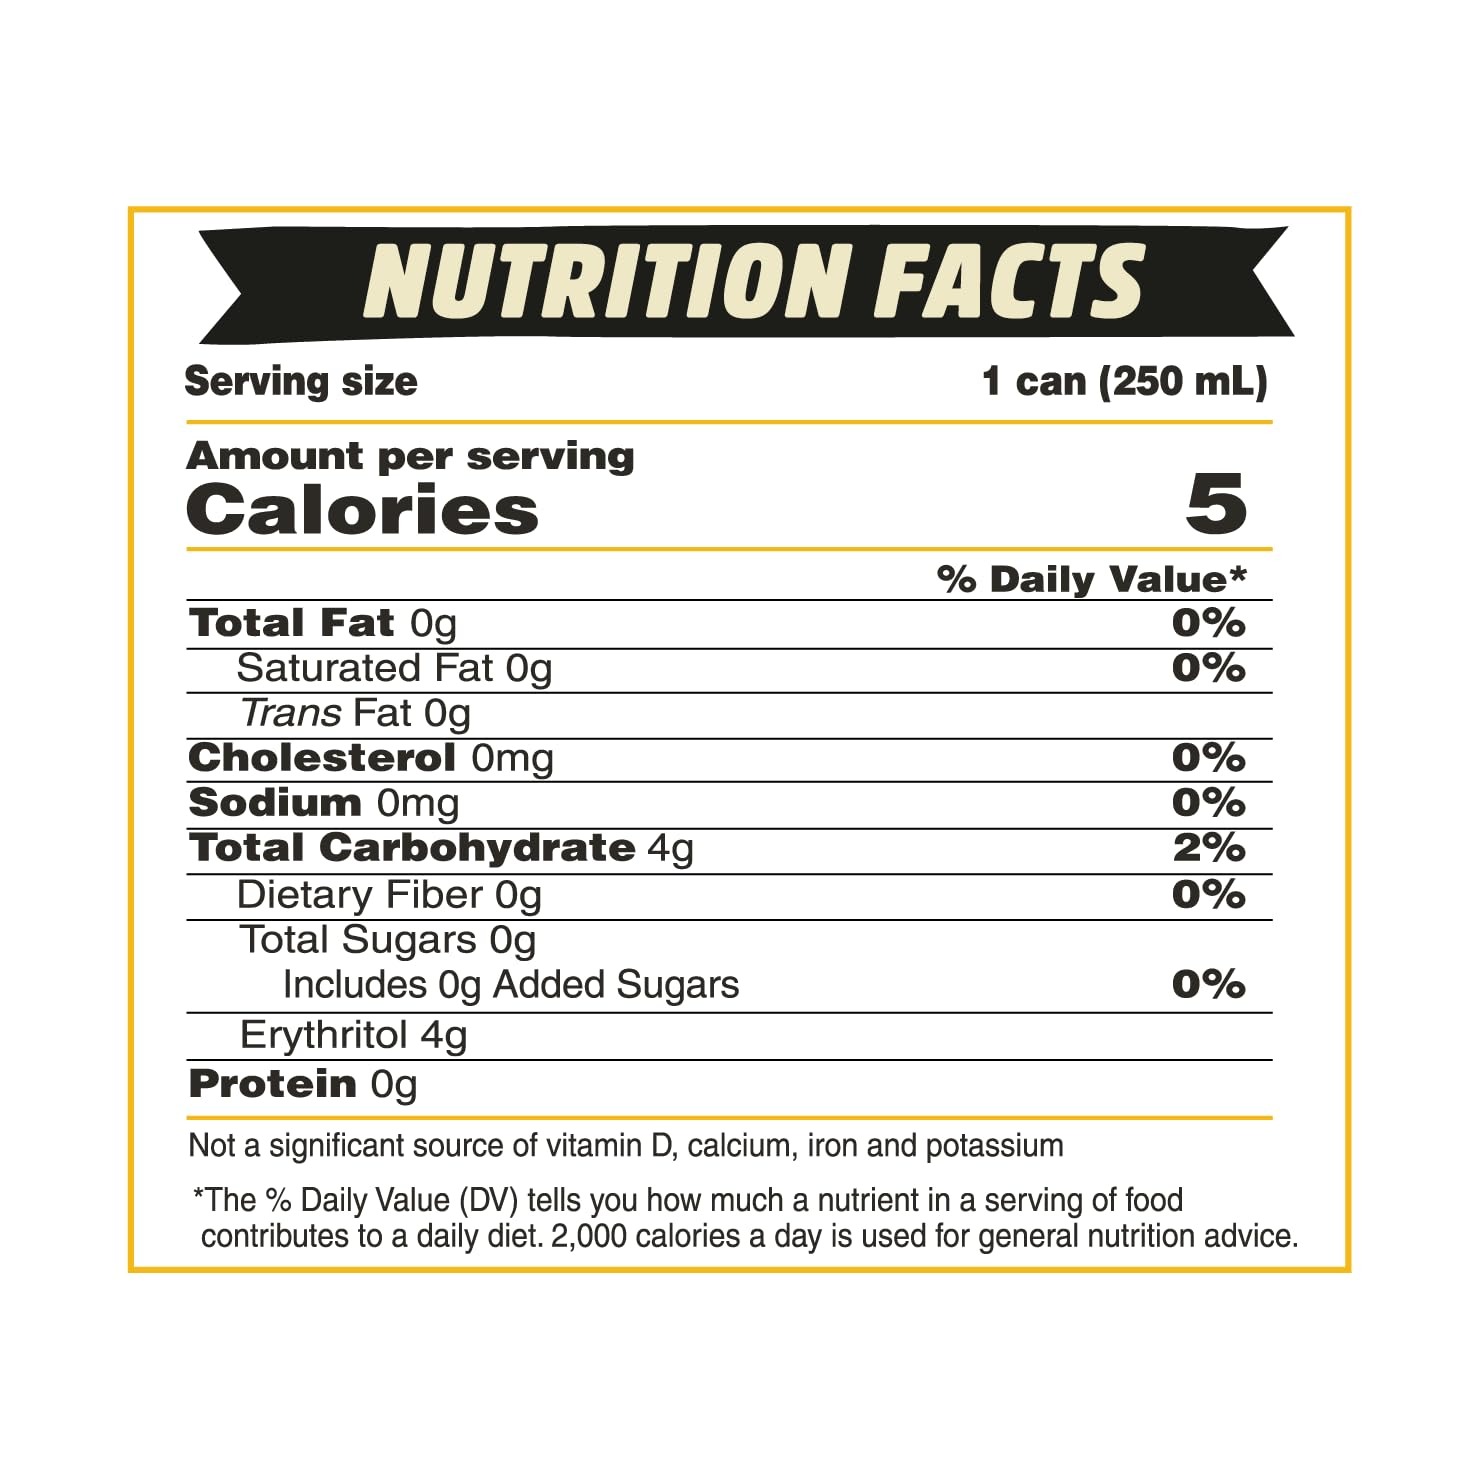
Item Name: Liquid Remedy Kombucha Sugar Free Organic Drink, Low Calorie, Probiotic Like Tea for Gut Health - Super Sampler Variety Pack - 8.5 Fl Oz Can, 24-Pack
Bullet Point 1: The Tastiest Kombucha Going 'Round: Liquid Remedy is the only light and refreshing, low calorie, gut health drink with no sugar that’s so freakin’ tasty, you can drink it on the daily
Bullet Point 2: Mix it Up: There's a little somethin' for everyone with our 6 Flavor Super Sampler- Mango Passion, Mixed Berry, Raspberry Lemonade, Ginger Lemon, Peach & Orange Splash kombucha
Bullet Point 3: Gut-Lovin' Goodness: Give yourself and your gut health some love. Delicately brewed for 30 days, our raw kombucha cultures are native (never filtered, pasteurized, or added separately) so they are extremely strong, healthy, and happy
Bullet Point 4: Hit Refresh on your Refreshment: Liquid Remedy is the perfect non-alcoholic drink alternative with gut health benefits to diet soda soft drinks, pre and probiotic drinks, sparkling waters and seltzers, and other functional health drinks
Bullet Point 5: Our Booch Can Chill in and Out of the Fridge: Sugar Free Kombucha (the sugar’s been brewed out!) means there’s no chance of refermentation, so Liquid Remedy doesn’t need refrigeration
Product Description: So, let’s be honest, Kombucha isn’t for everybody–But Liquid Remedy is. We sparkle like seltzer, sip like a soda, have all the probiotic like benefits of booch, and taste fizzing delicious. We brew the old school way in small batches for 30 days using real tea leaves and a SCOBY, which stands for Symbiotic Culture Of (good) Bacteria and Yeast. The result is a flavorful, organic, sparkling drink that is packed with live cultures, tea polyphenols (aka antioxidants) and organic acids. Best of all, it has no sugar. Liquid Remedy Kombucha is also USDA Organic, Non-GMO Project Verified, keto, vegan, kosher & gluten free. Experience the delightfully unexpected side of better-for-you beverages.
Value: 204.0
Unit: Fl Oz

Price: 65.97